Elton Chigumbura

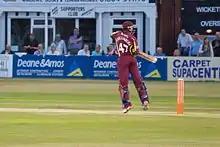
Chigumbura batting for Northamptonshire

In May 2010, Chigumbura replaced Prosper Utseya as Zimbabwe's captain. He led Zimbabwe to the 2011 World Cup, but resigned within months of the tournament in which Zimbabwe defeated only Canada and Kenya and failed to qualify for the quarter-finals.